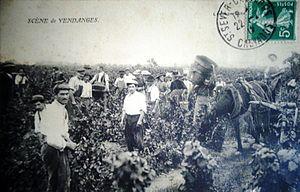
Vendanges en Calvados
Ernes est une commune française située dans le département du Calvados en région Normandie, peuplée de 322 habitants.
Le vignoble de Normandie est une ancienne région viticole française. Important aux XIᵉ et XIIᵉ siècles, il a disparu à cause du phylloxéra et de la Première Guerre mondiale pour renaître aujourd'hui autour de Grisy. Son vin est labellisé calvados.
Le calvados est un vin français bénéficiaire d'une indication géographique protégée (IGP) de zone, produit sur le territoire du département français du Calvados, et plus précisément dans le Pays d'Auge, à l'est du département.